Iha Castle

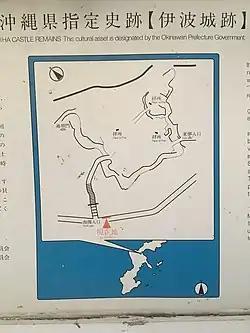
Map of the Iha Castle site

is a Ryukyuan "gusuku" in Uruma, Okinawa. It sits on a cliff that separates Iha from Ishikawa, with a grand view of the Ishikawa Isthmus. The castle is in ruins, with nothing left of the original structures save the walls. There are also multiple Ryukyuan shrines in the bailey. Based on artifacts found in and around the castle, it has been estimated to have been in use around the 13th to 15th centuries. The Okinawa Prefectural government erected a stone Torii in front of one of the castle gates, along with a plaque describing it.